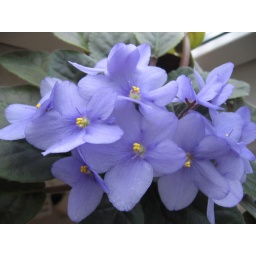
These have been with me for a long time now, sitting steady in my kitchen window.